Pellinaati Pramanalu

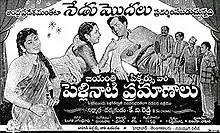
Theatrical release poster

Pellinaati Pramanalu is a 1958 Indian Telugu-language comedy drama film, produced and directed by K. V. Reddy. It stars Akkineni Nageswara Rao and Jamuna, with music composed by Ghantasala. The film was simultaneously made in Tamil as "Vaazhkai Oppandham" with a slightly different cast that released the following year.